1908 Democratic National Convention

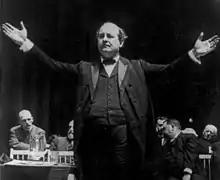
Bryan addresses the convention

The 1908 Democratic National Convention took place from July 7 to July 10, 1908, at Denver Auditorium Arena in Denver, Colorado.